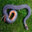
Label: snake